Pembroke, Pembrokeshire

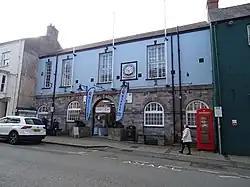
Pembroke Town Hall

There are two tiers of local government covering Pembroke, at community (town) and county level: Pembroke Town Council and Pembrokeshire County Council. Pembroke Town Council is based at Pembroke Town Hall. The community of Pembroke covers an area of and includes the Pembroke St Mary North, St Mary South, St Michael and Monkton wards.